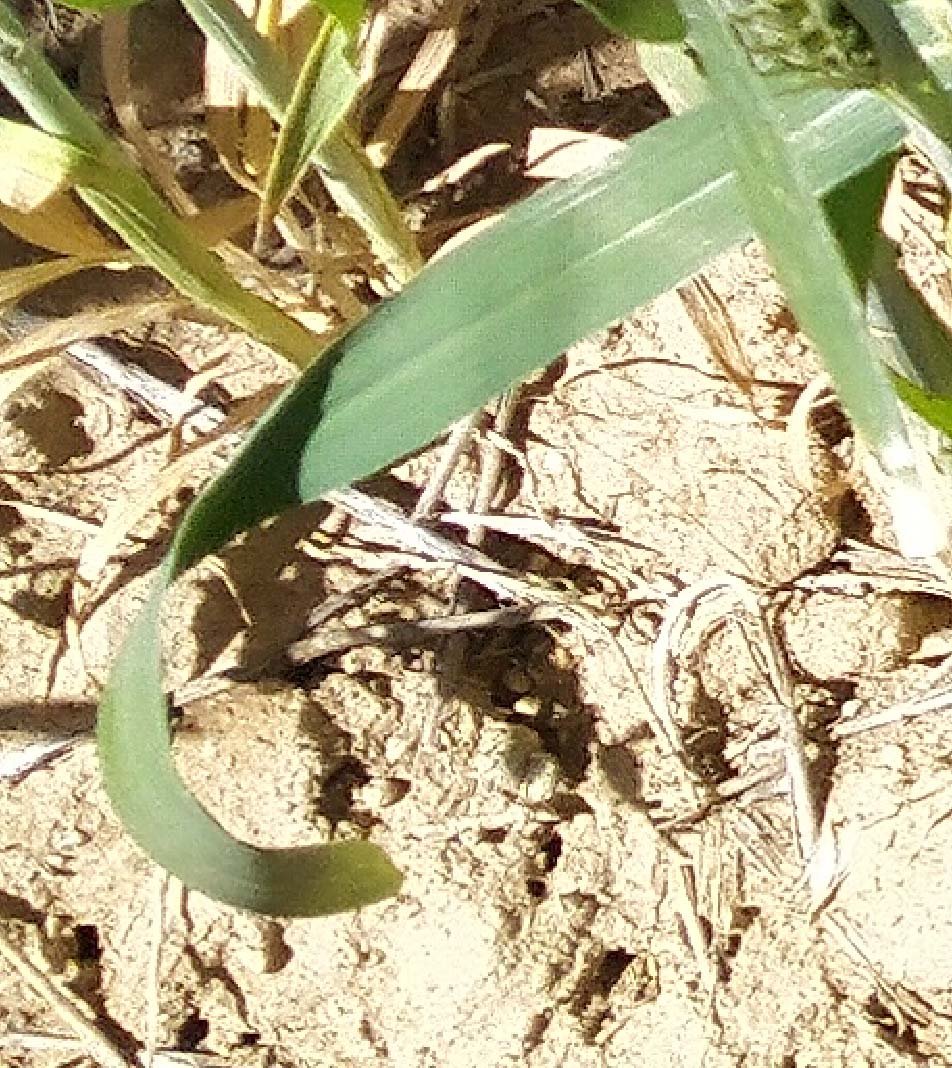
Label: Wheat___Healthy